Daal Mein Kuch Kaala Hai

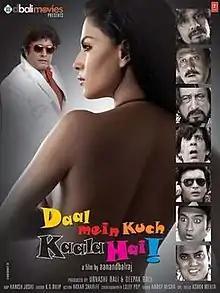
Theatrical release poster

Daal Mein Kuch Kaala Hai is a 2012 Indian Hindi-language black comedy film directed by Anand Balraj. The film stars Veena Malik, Jackie Shroff, Anand Balraj, Shakti Kapoor, Vijay Raaz, Aman Verma and Bobby Darling.